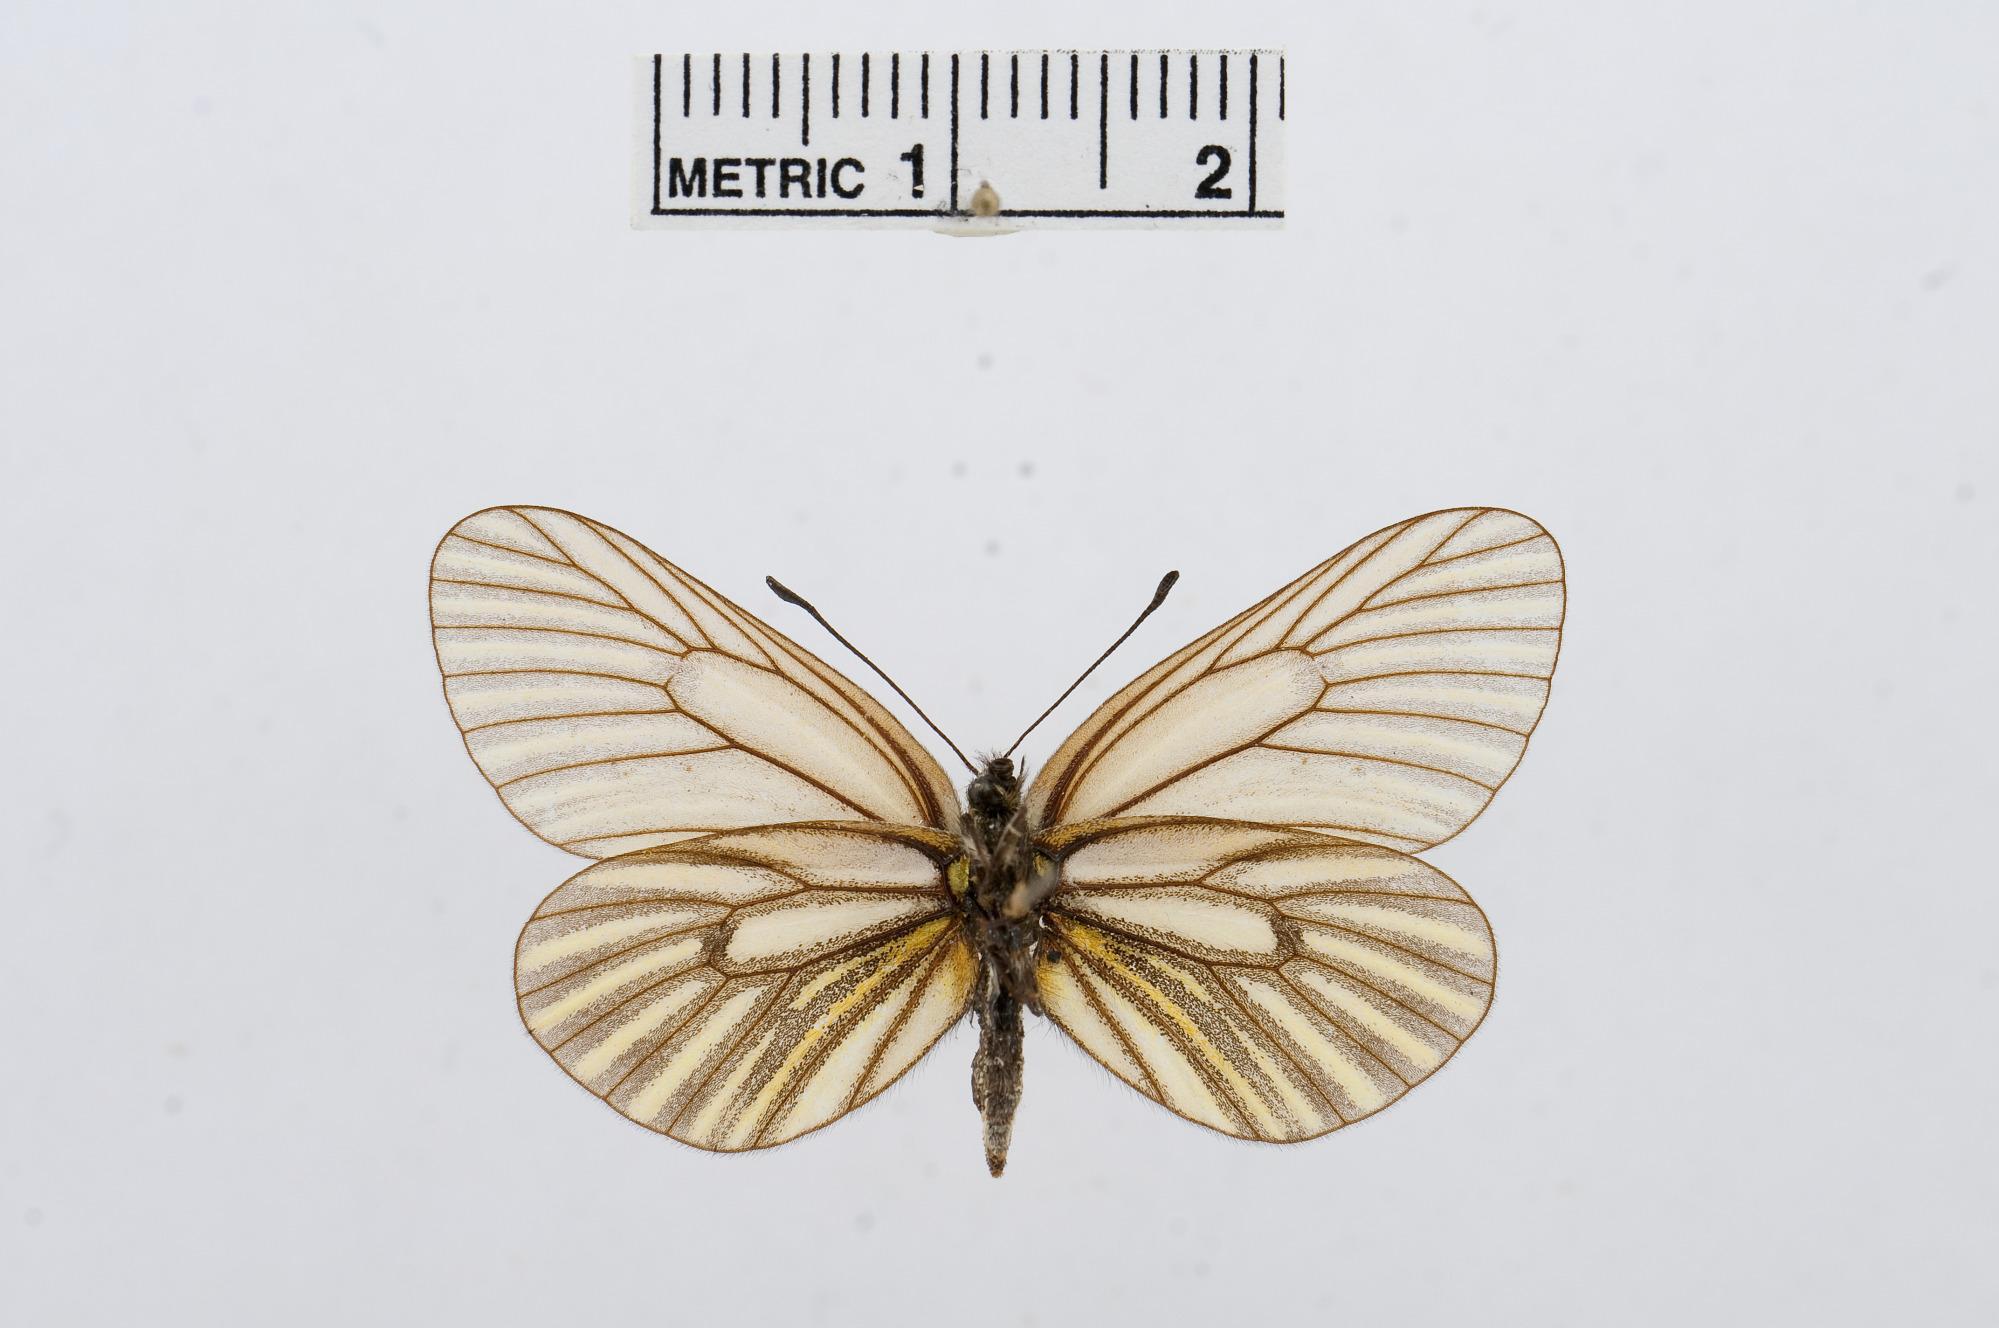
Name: Aporia peloria
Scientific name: Aporia peloria
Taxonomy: Animalia, Arthropoda, Hexapoda, Insecta, Lepidoptera, Pieridae, Pierinae